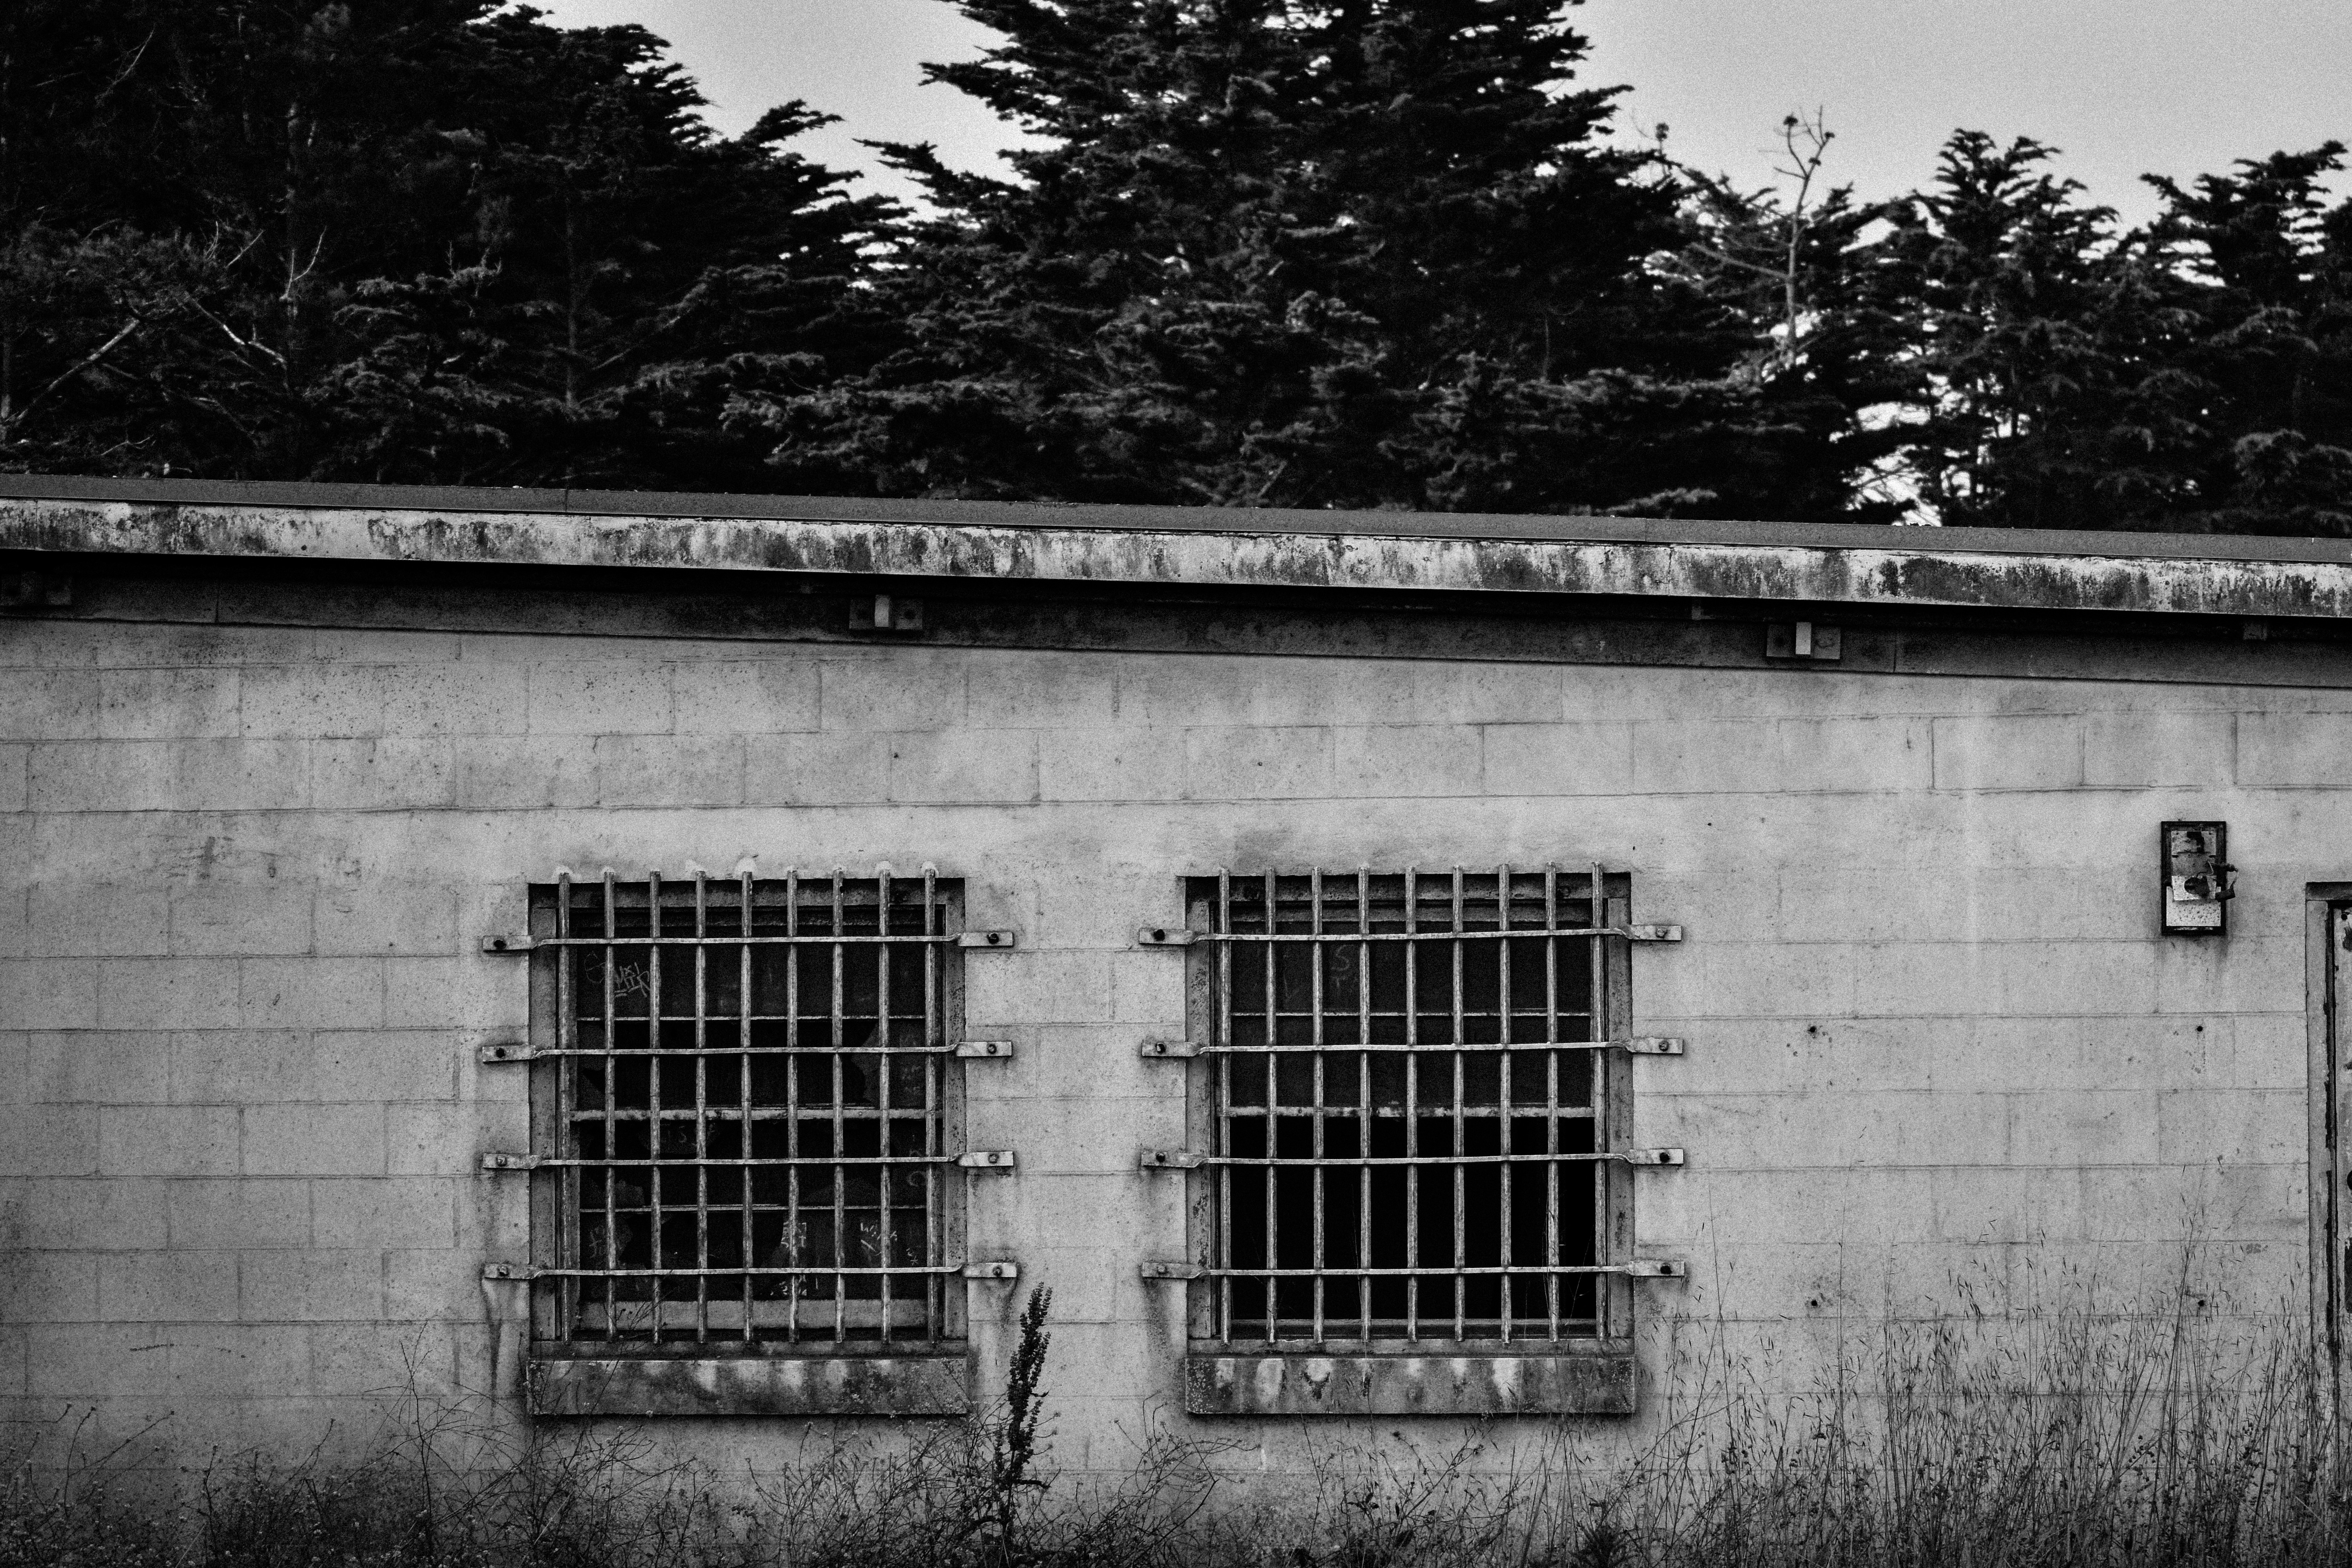
black and white, architecture, white, house, window, wall, black, monochrome, photograph, history, urban area, monochrome photography